Kingdom of Greece

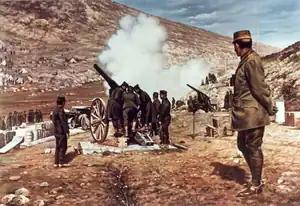
Crown Prince Constantine watching heavy artillery during the Battle of Bizani

At the same time, with the aid of numerous merchant ships converted to auxiliary cruisers, a loose naval blockade on the Ottoman coasts from the Dardanelles to Suez was instituted, which disrupted the Ottomans' flow of supplies (only the Black Sea routes to Romania remained open) and left some 250,000 Ottoman troops immobilized in Asia. In the Ionian Sea, the Greek fleet operated without opposition, ferrying supplies for the army units in the Epirus front. Furthermore, the Greeks bombarded and then blockaded the port of Vlorë in Albania on 3 December, and Durrës on 27 February. A naval blockade extending from the pre-war Greek border to Vlorë was also instituted on 3 December, isolating the newly established Provisional Government of Albania based there from any outside support.